Maurice Dior

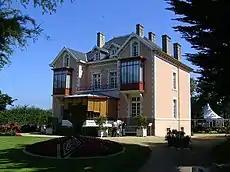
Dior's villa Les Rhumbs in Granville (Manche), France.

Working with Lucien, Maurice strove to make the family firm prosper. In 1905, its capital reached 1.5 million francs. The decision to establish the company headquarters at the Rue d'Athènes in Paris demonstrates this prosperity. The company's success was buoyed along by innovations and the diversification of its activities: the Diors were the first people to produce sulphuric acid for phosphate fertilizer. The family also owned phosphate plants in the departments of Meuse and Ardennes.